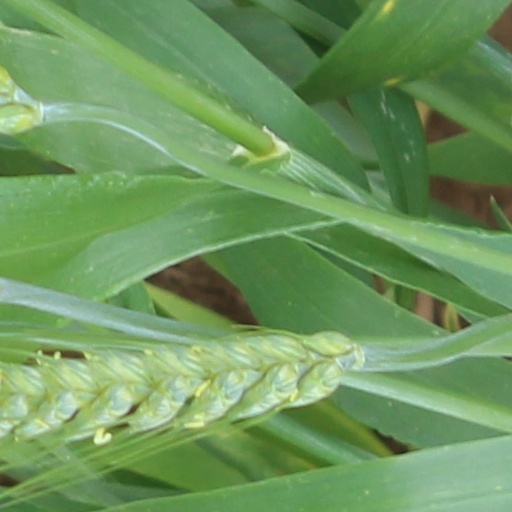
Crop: wheat